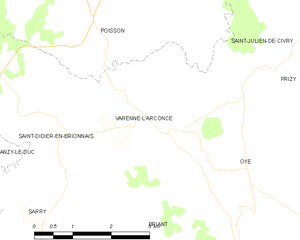
Carte des communes françaises